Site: brandenburg
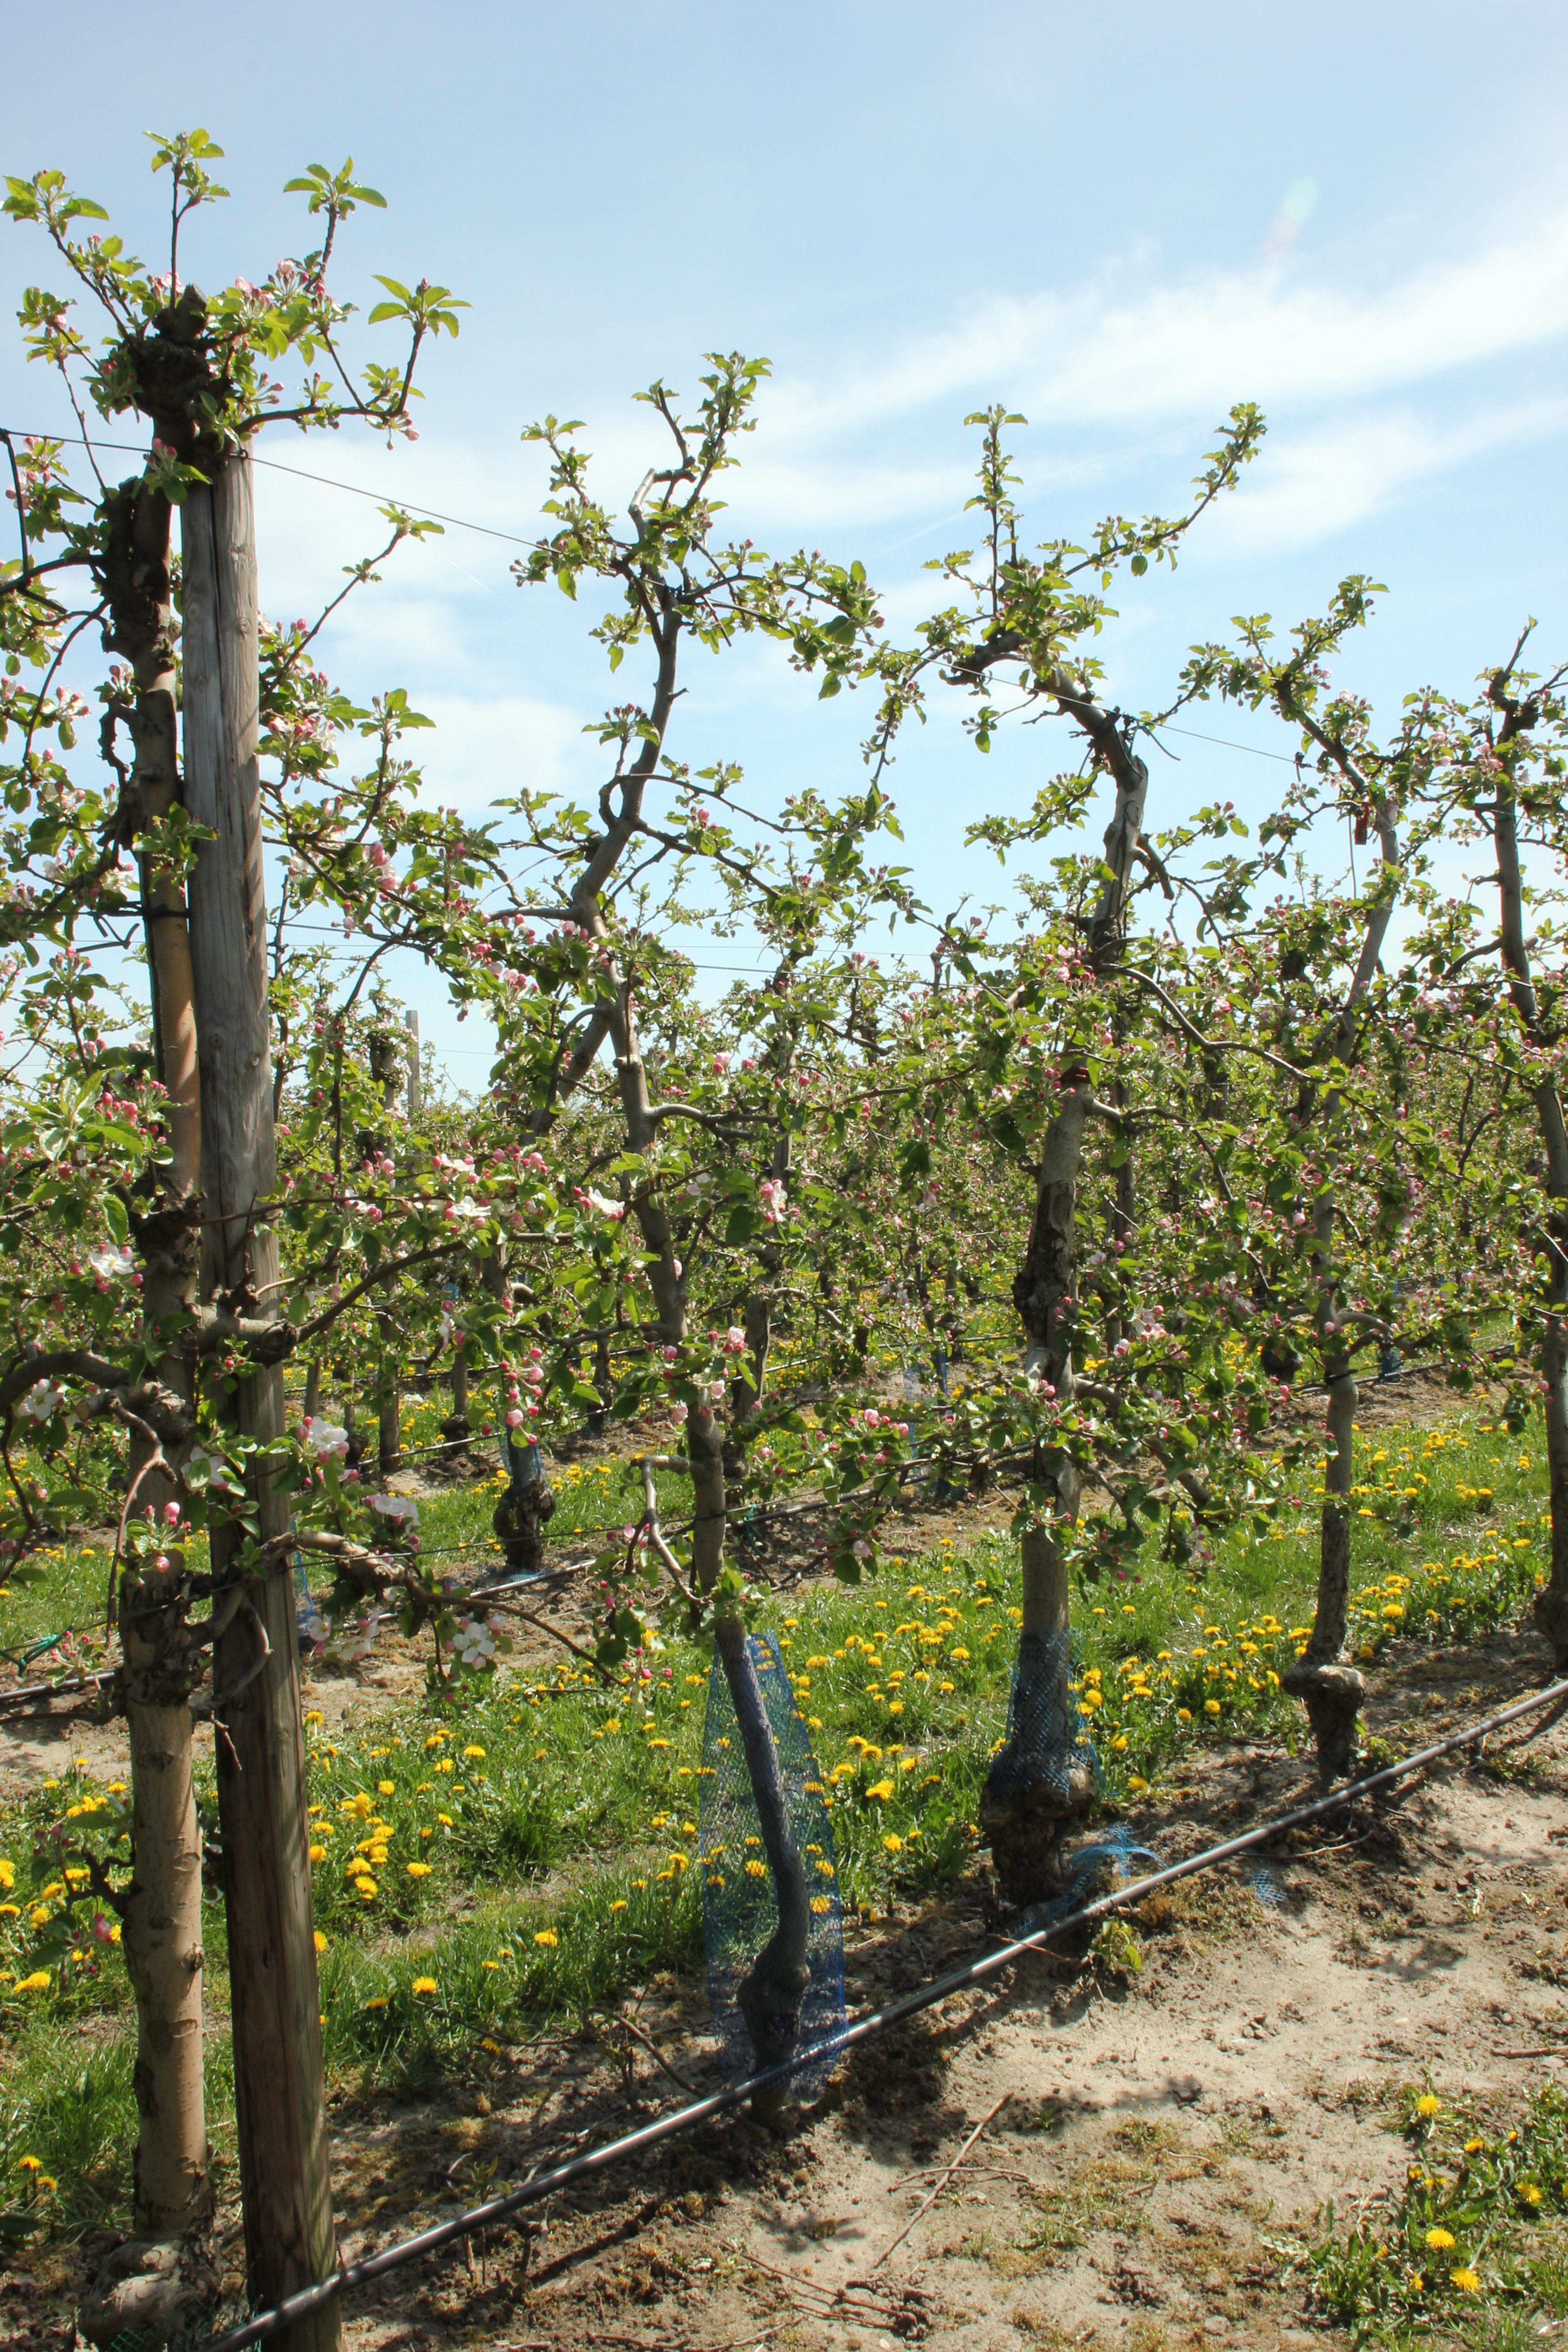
Growth stage (BBCH 57): Inflorescence emergence